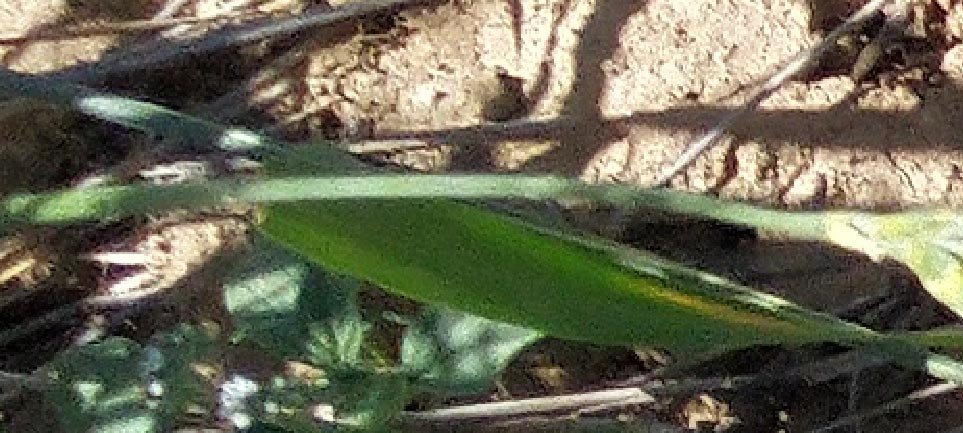
Label: Wheat___Healthy